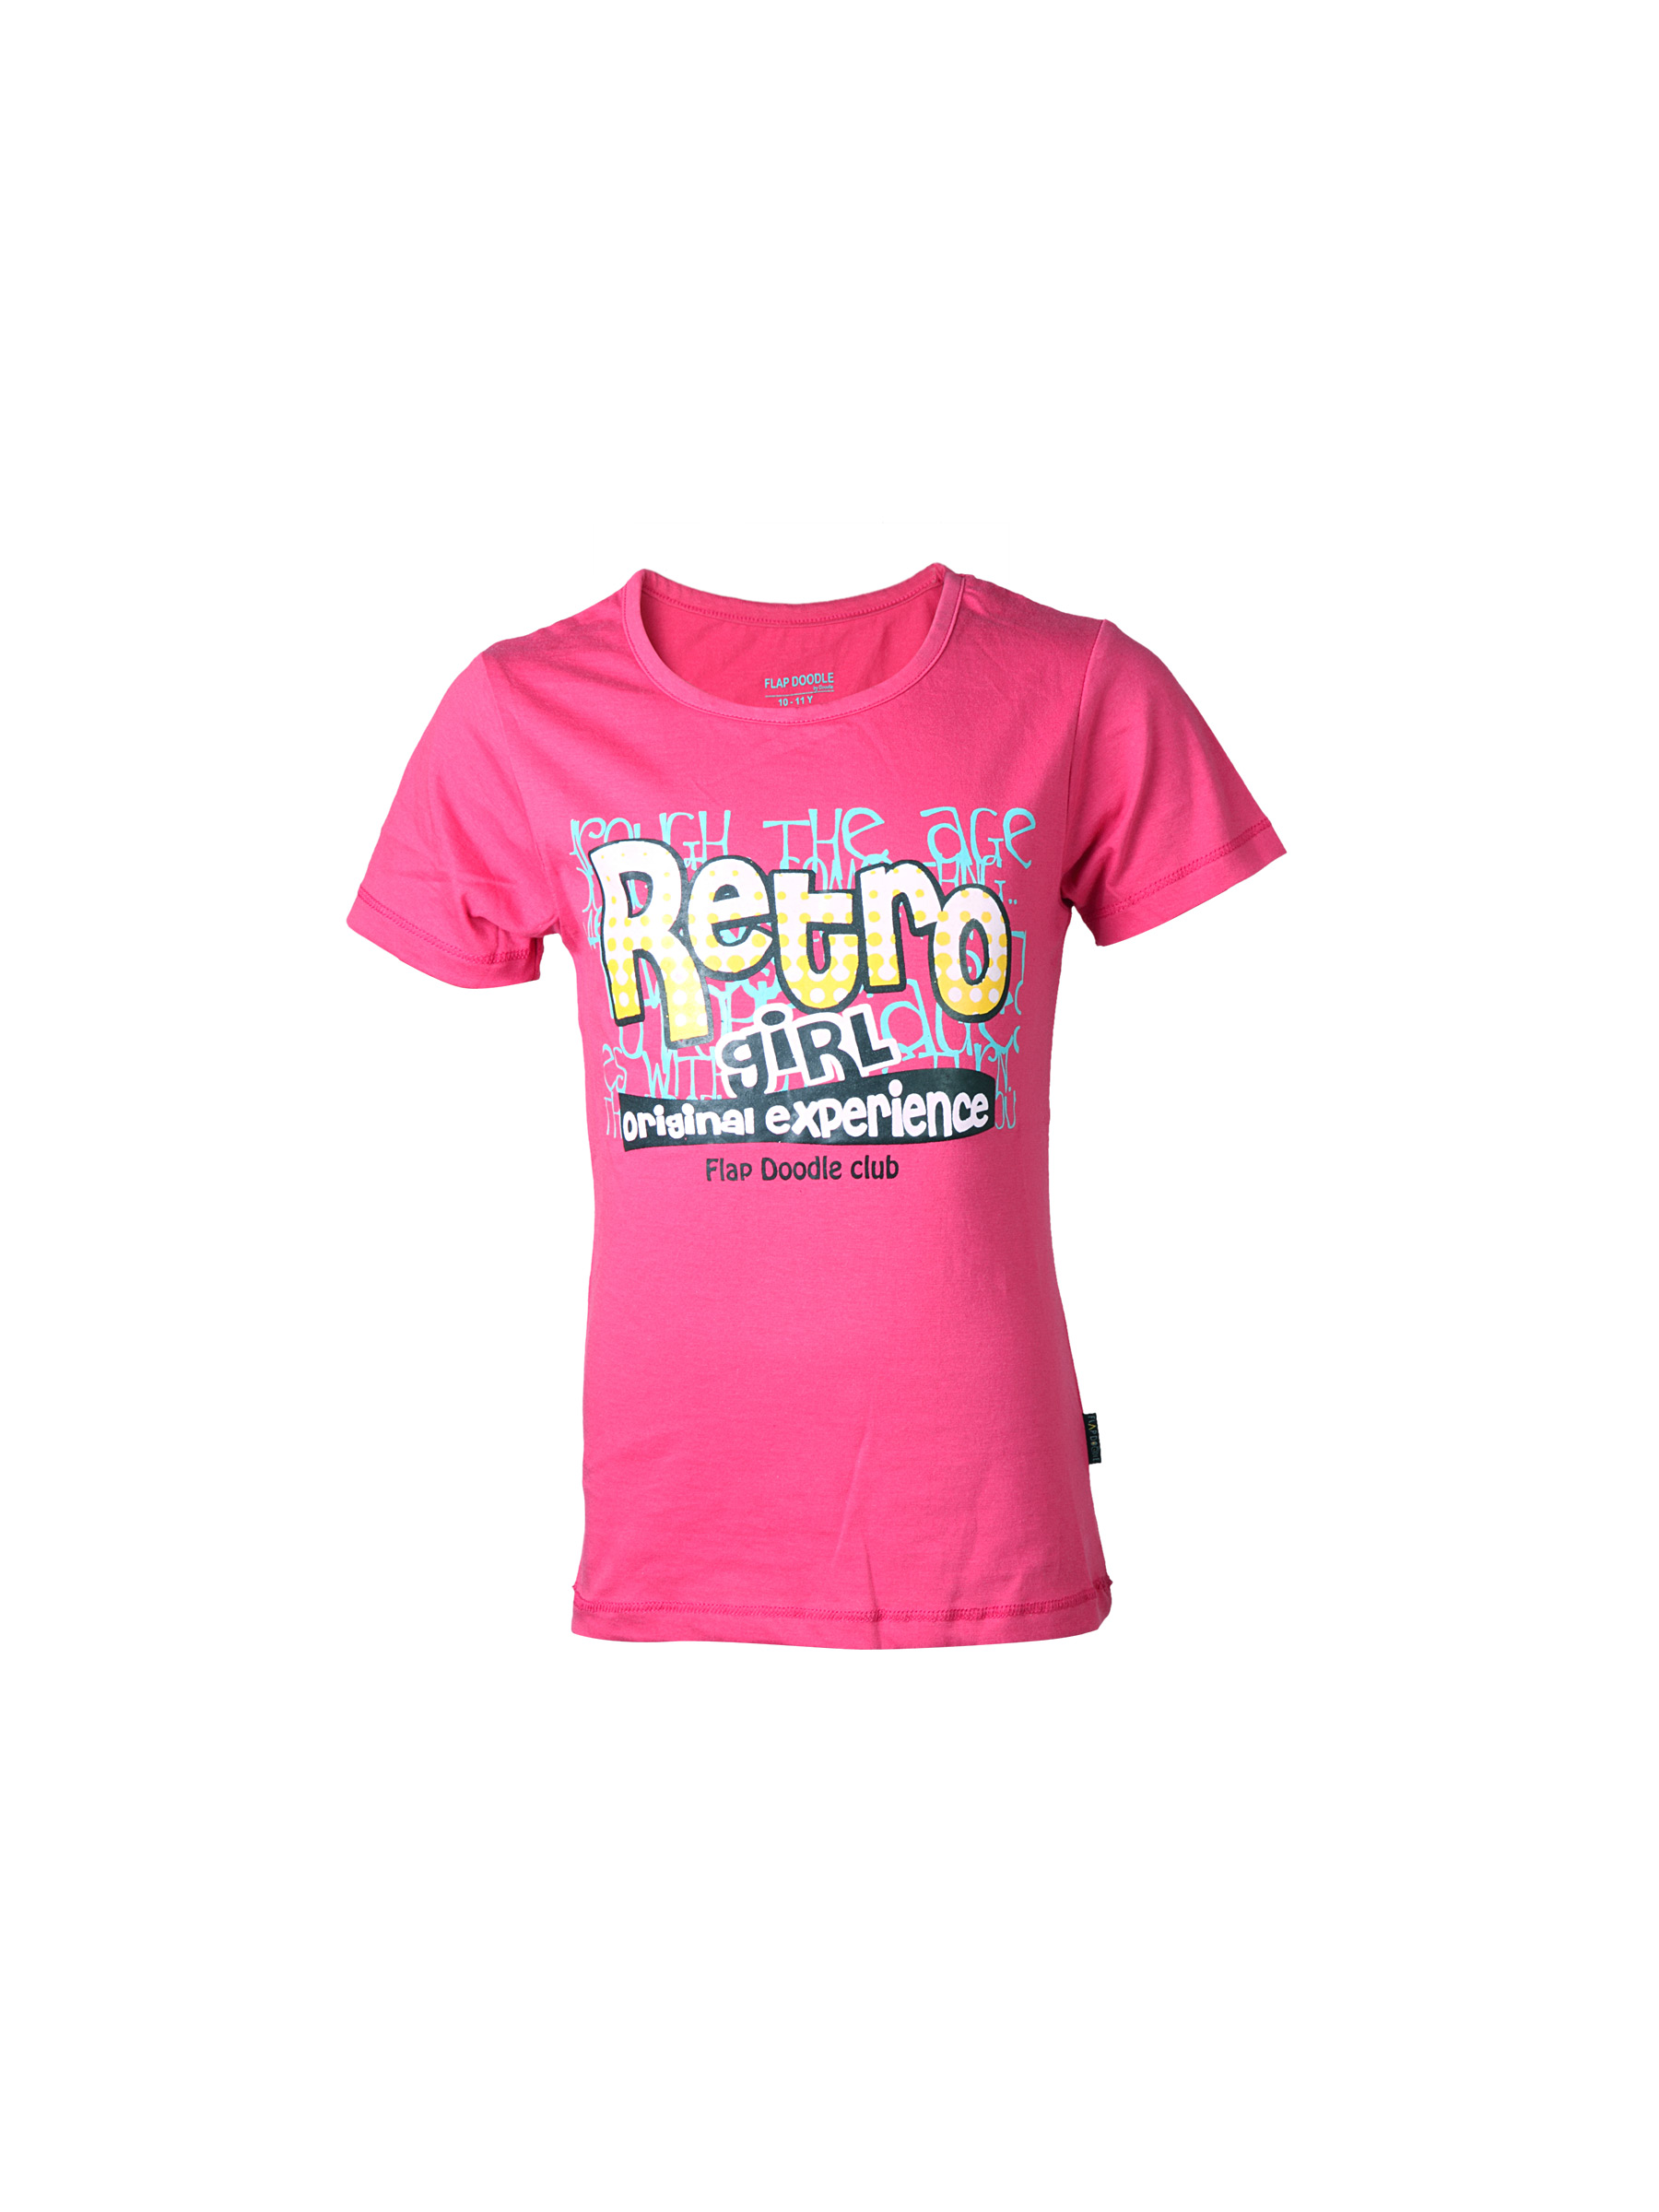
Doodle Kids Girls Pink Retro Top
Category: Apparel / Topwear / Tops
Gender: Girls
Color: Pink
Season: Fall 2011
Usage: Casual